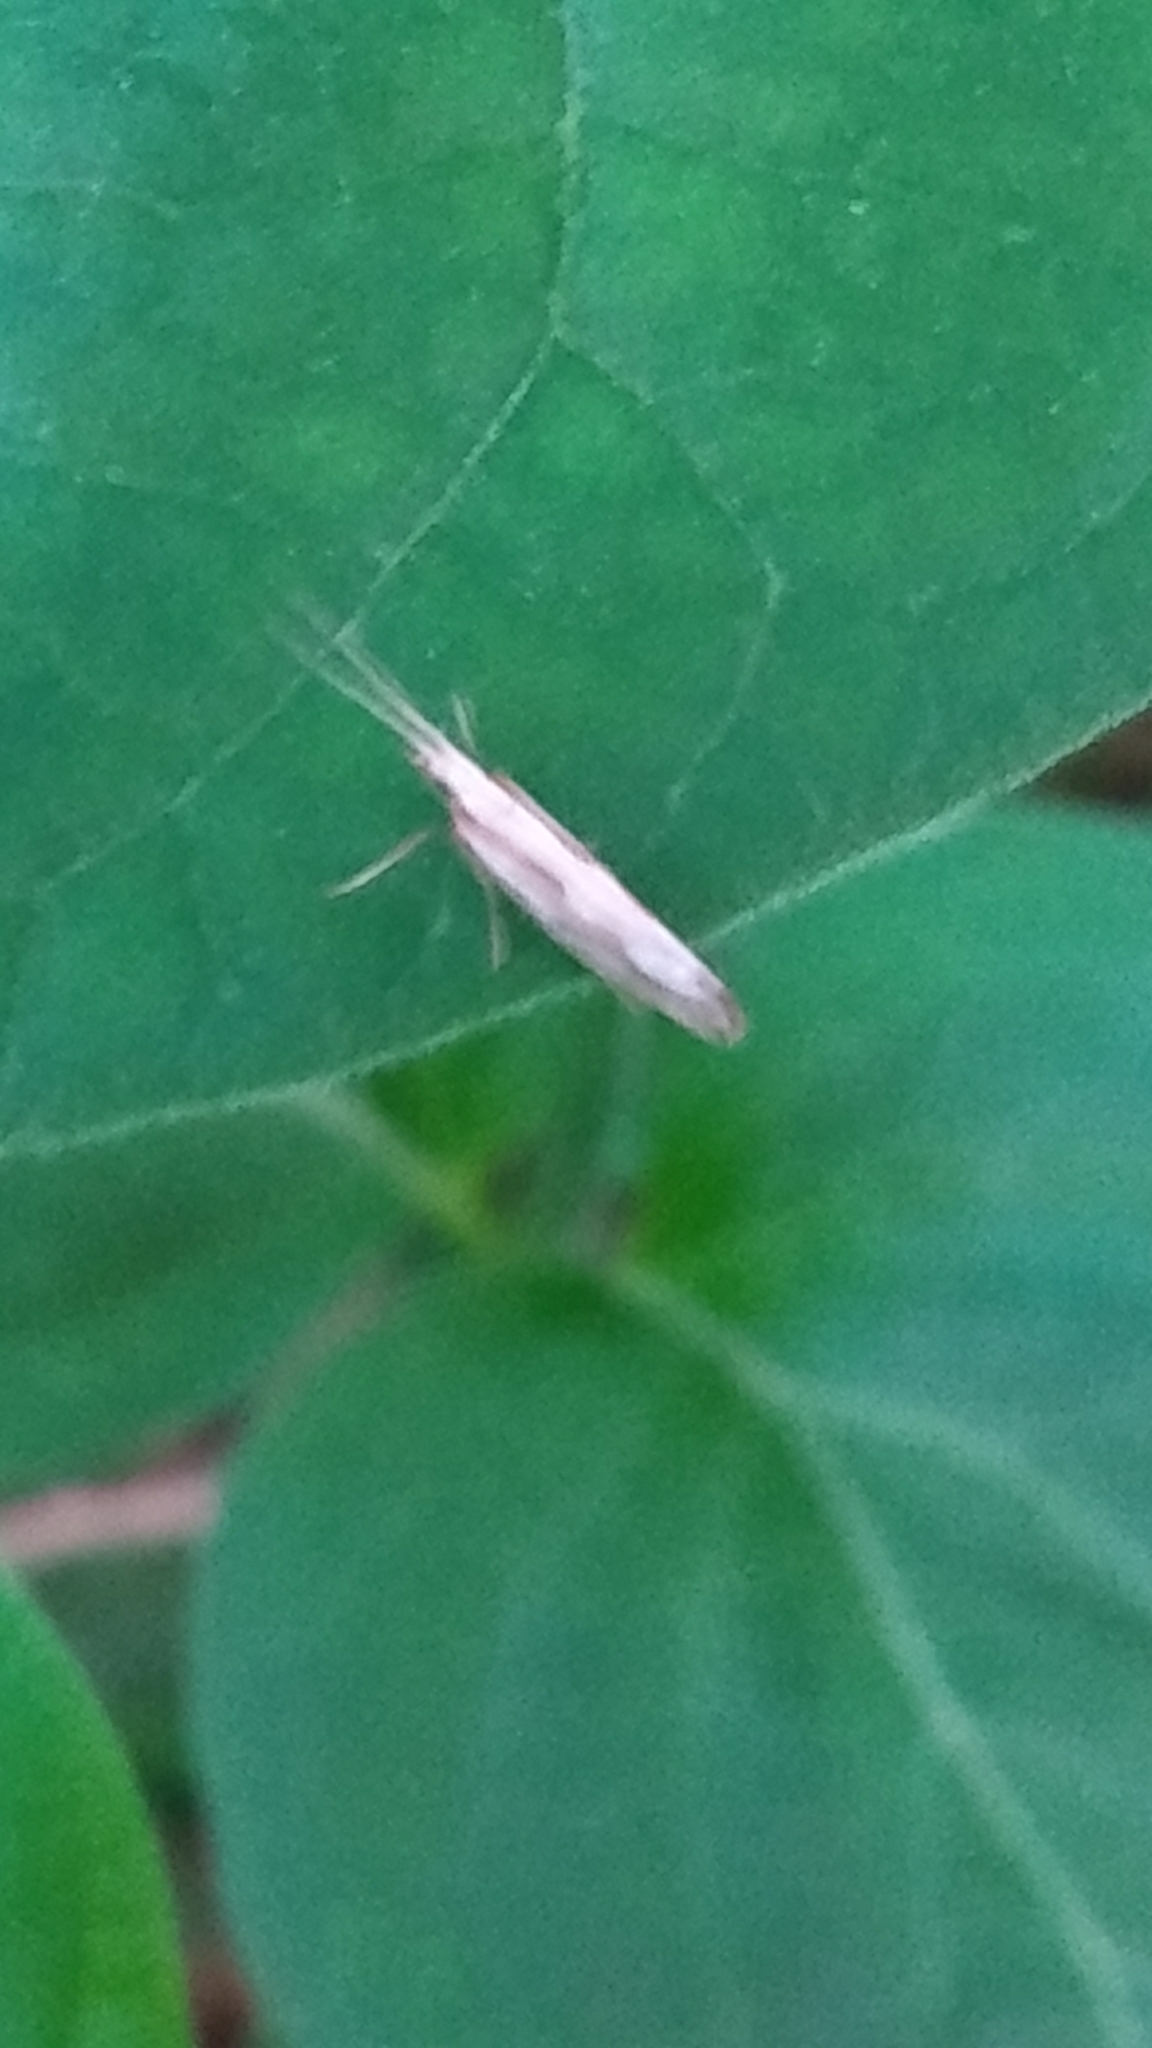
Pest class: diamondback_moth